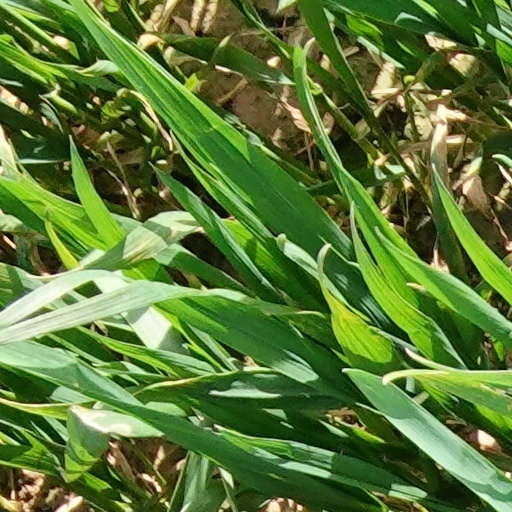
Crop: wheat